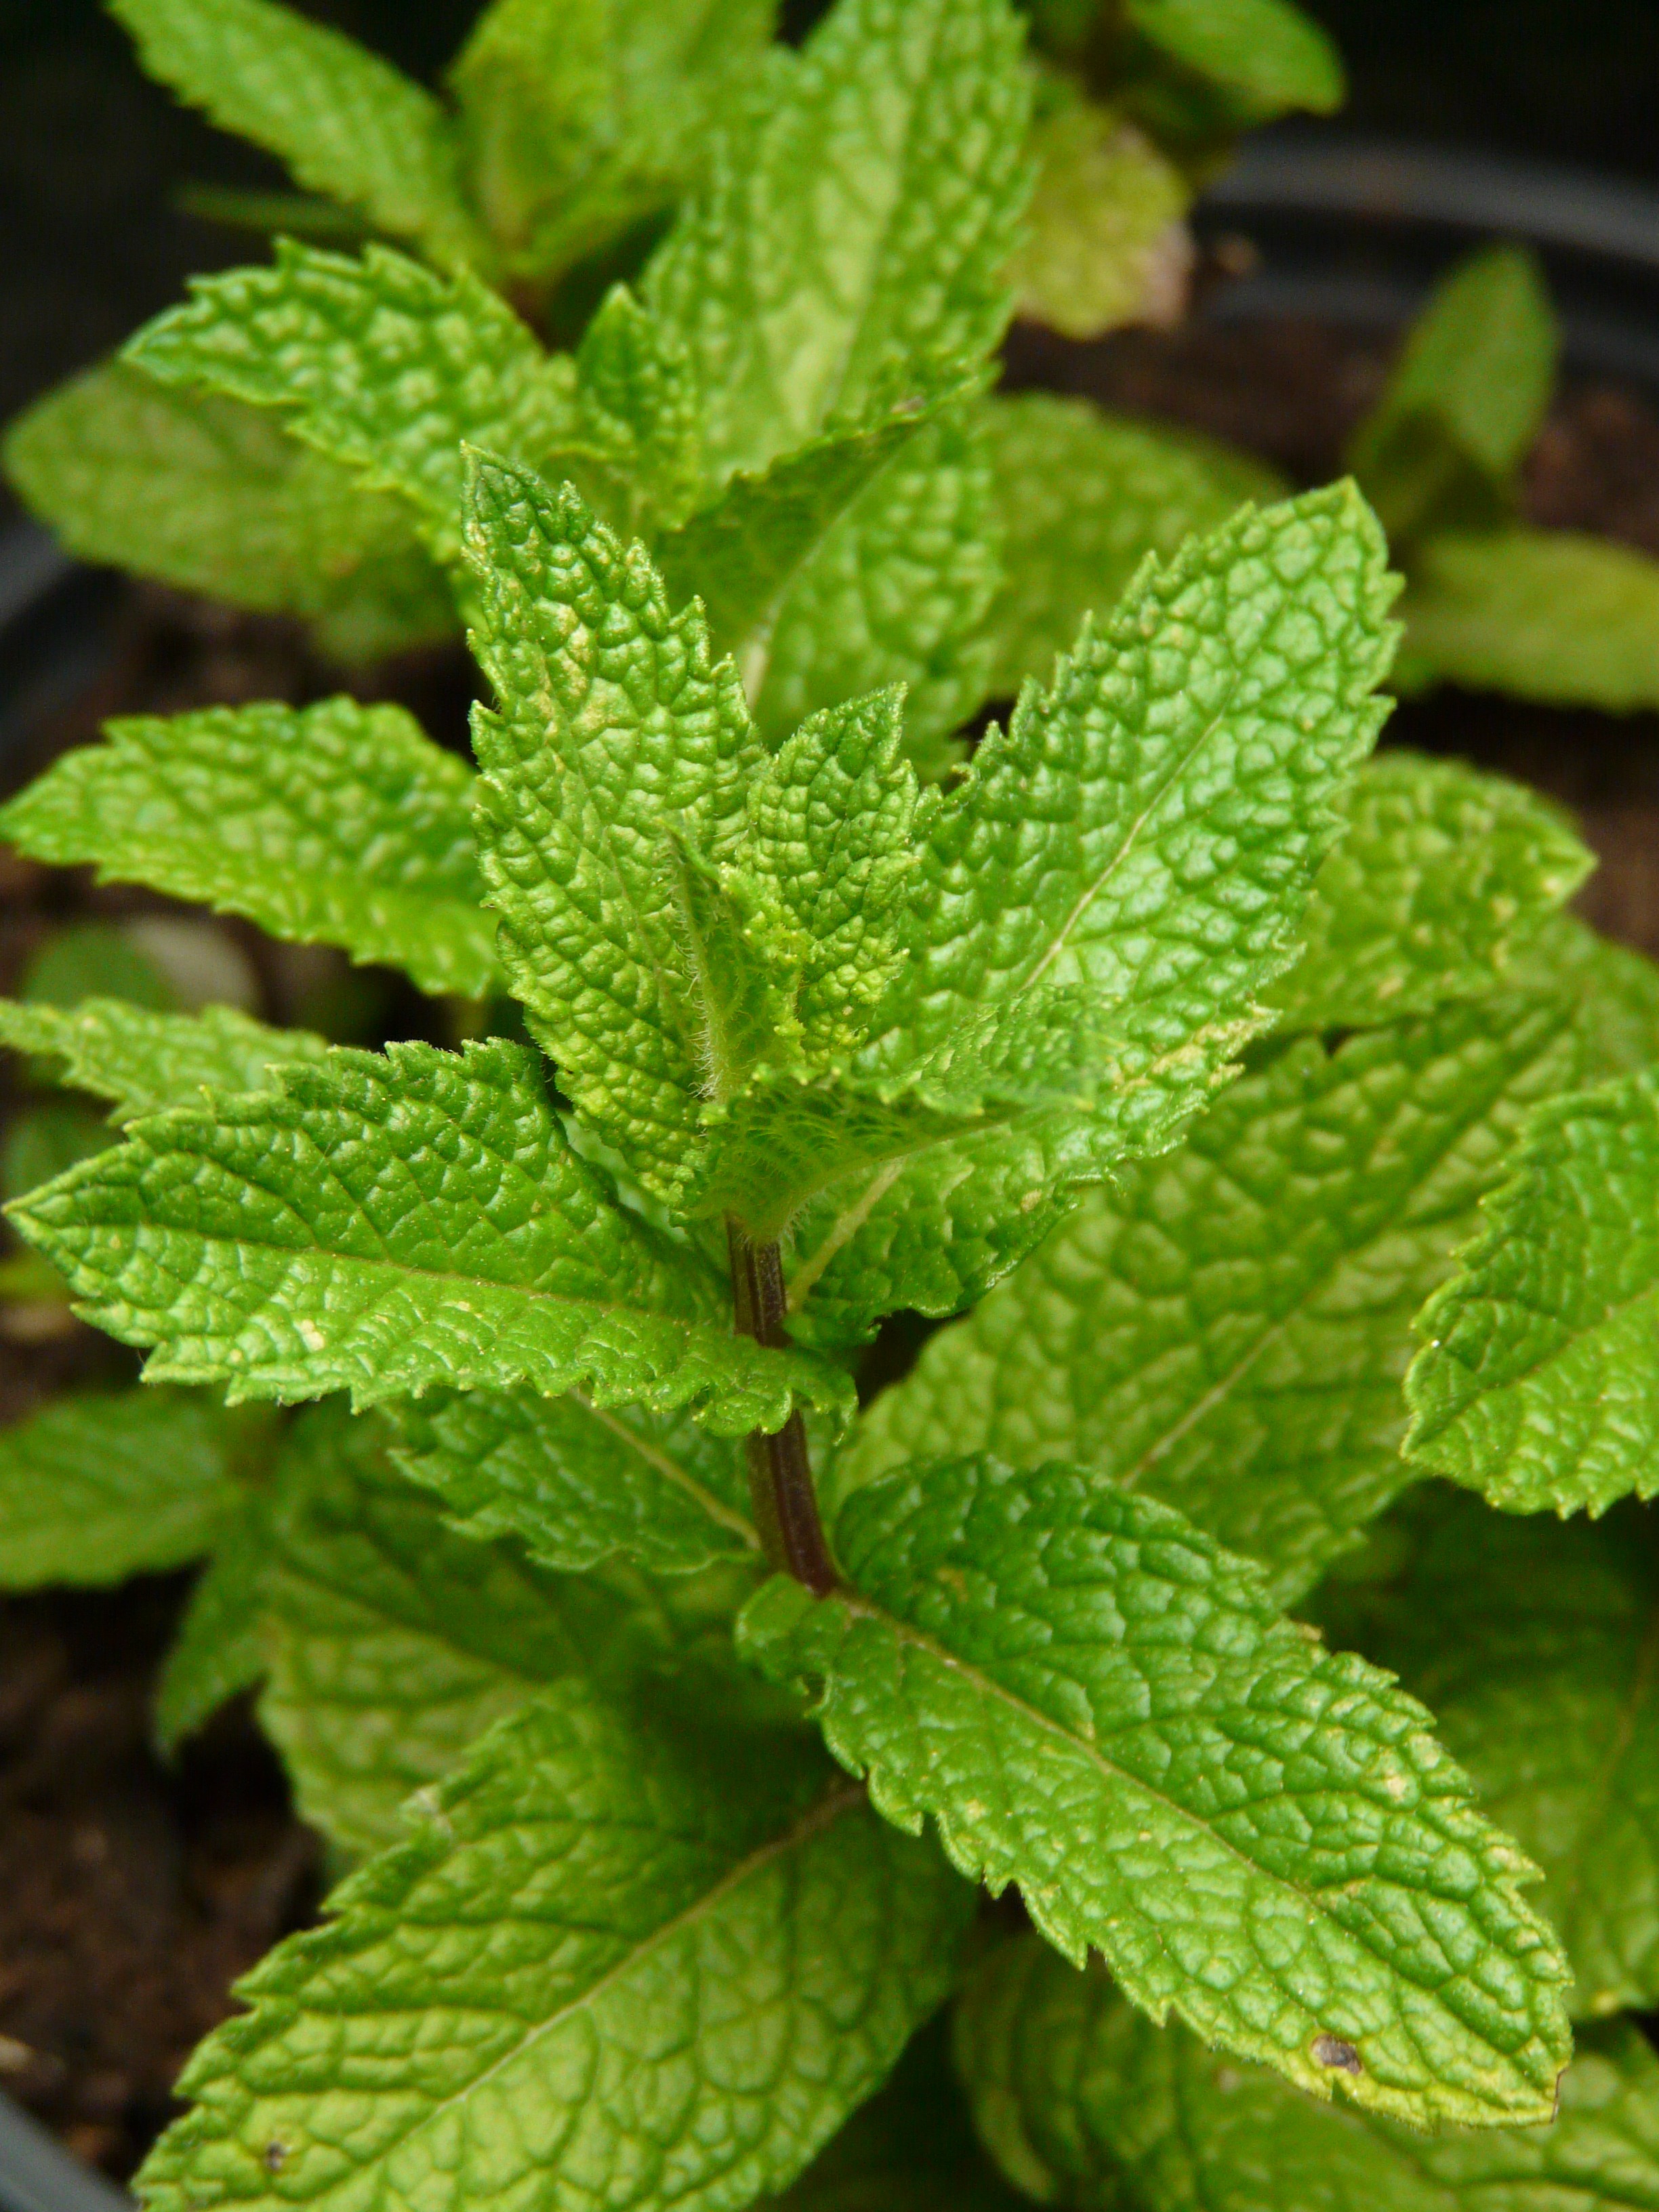
plant, leaf, flower, green, spice, herb, leaves, balm, medicinal plant, kitchen spice, flowering plant, spearmint, lemon balm, annual plant, apple mint, land plant, perilla, bee pasture plant